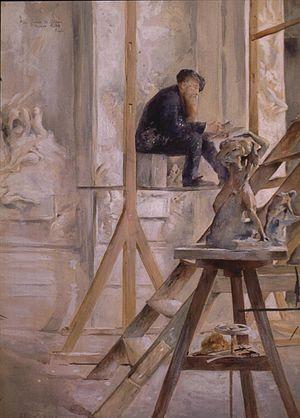
Allan Österlind, Rodin dans son atelier (1885), aquarelle, 51 x 13 cm, dédicacé par Rodin
Erik Allan Auguste Österlind, dit Allan Österlind, est un peintre et graveur suédois né le 2 novembre 1855 à Stockholm et mort le 23 juin 1938 à Juvisy-sur-Orge.
Auguste Rodin, né à Paris le 12 novembre 1840 et mort à Meudon le 17 novembre 1917, est l'un des plus importants sculpteurs français de la seconde moitié du XIXᵉ siècle, considéré comme un des pères de la sculpture moderne.